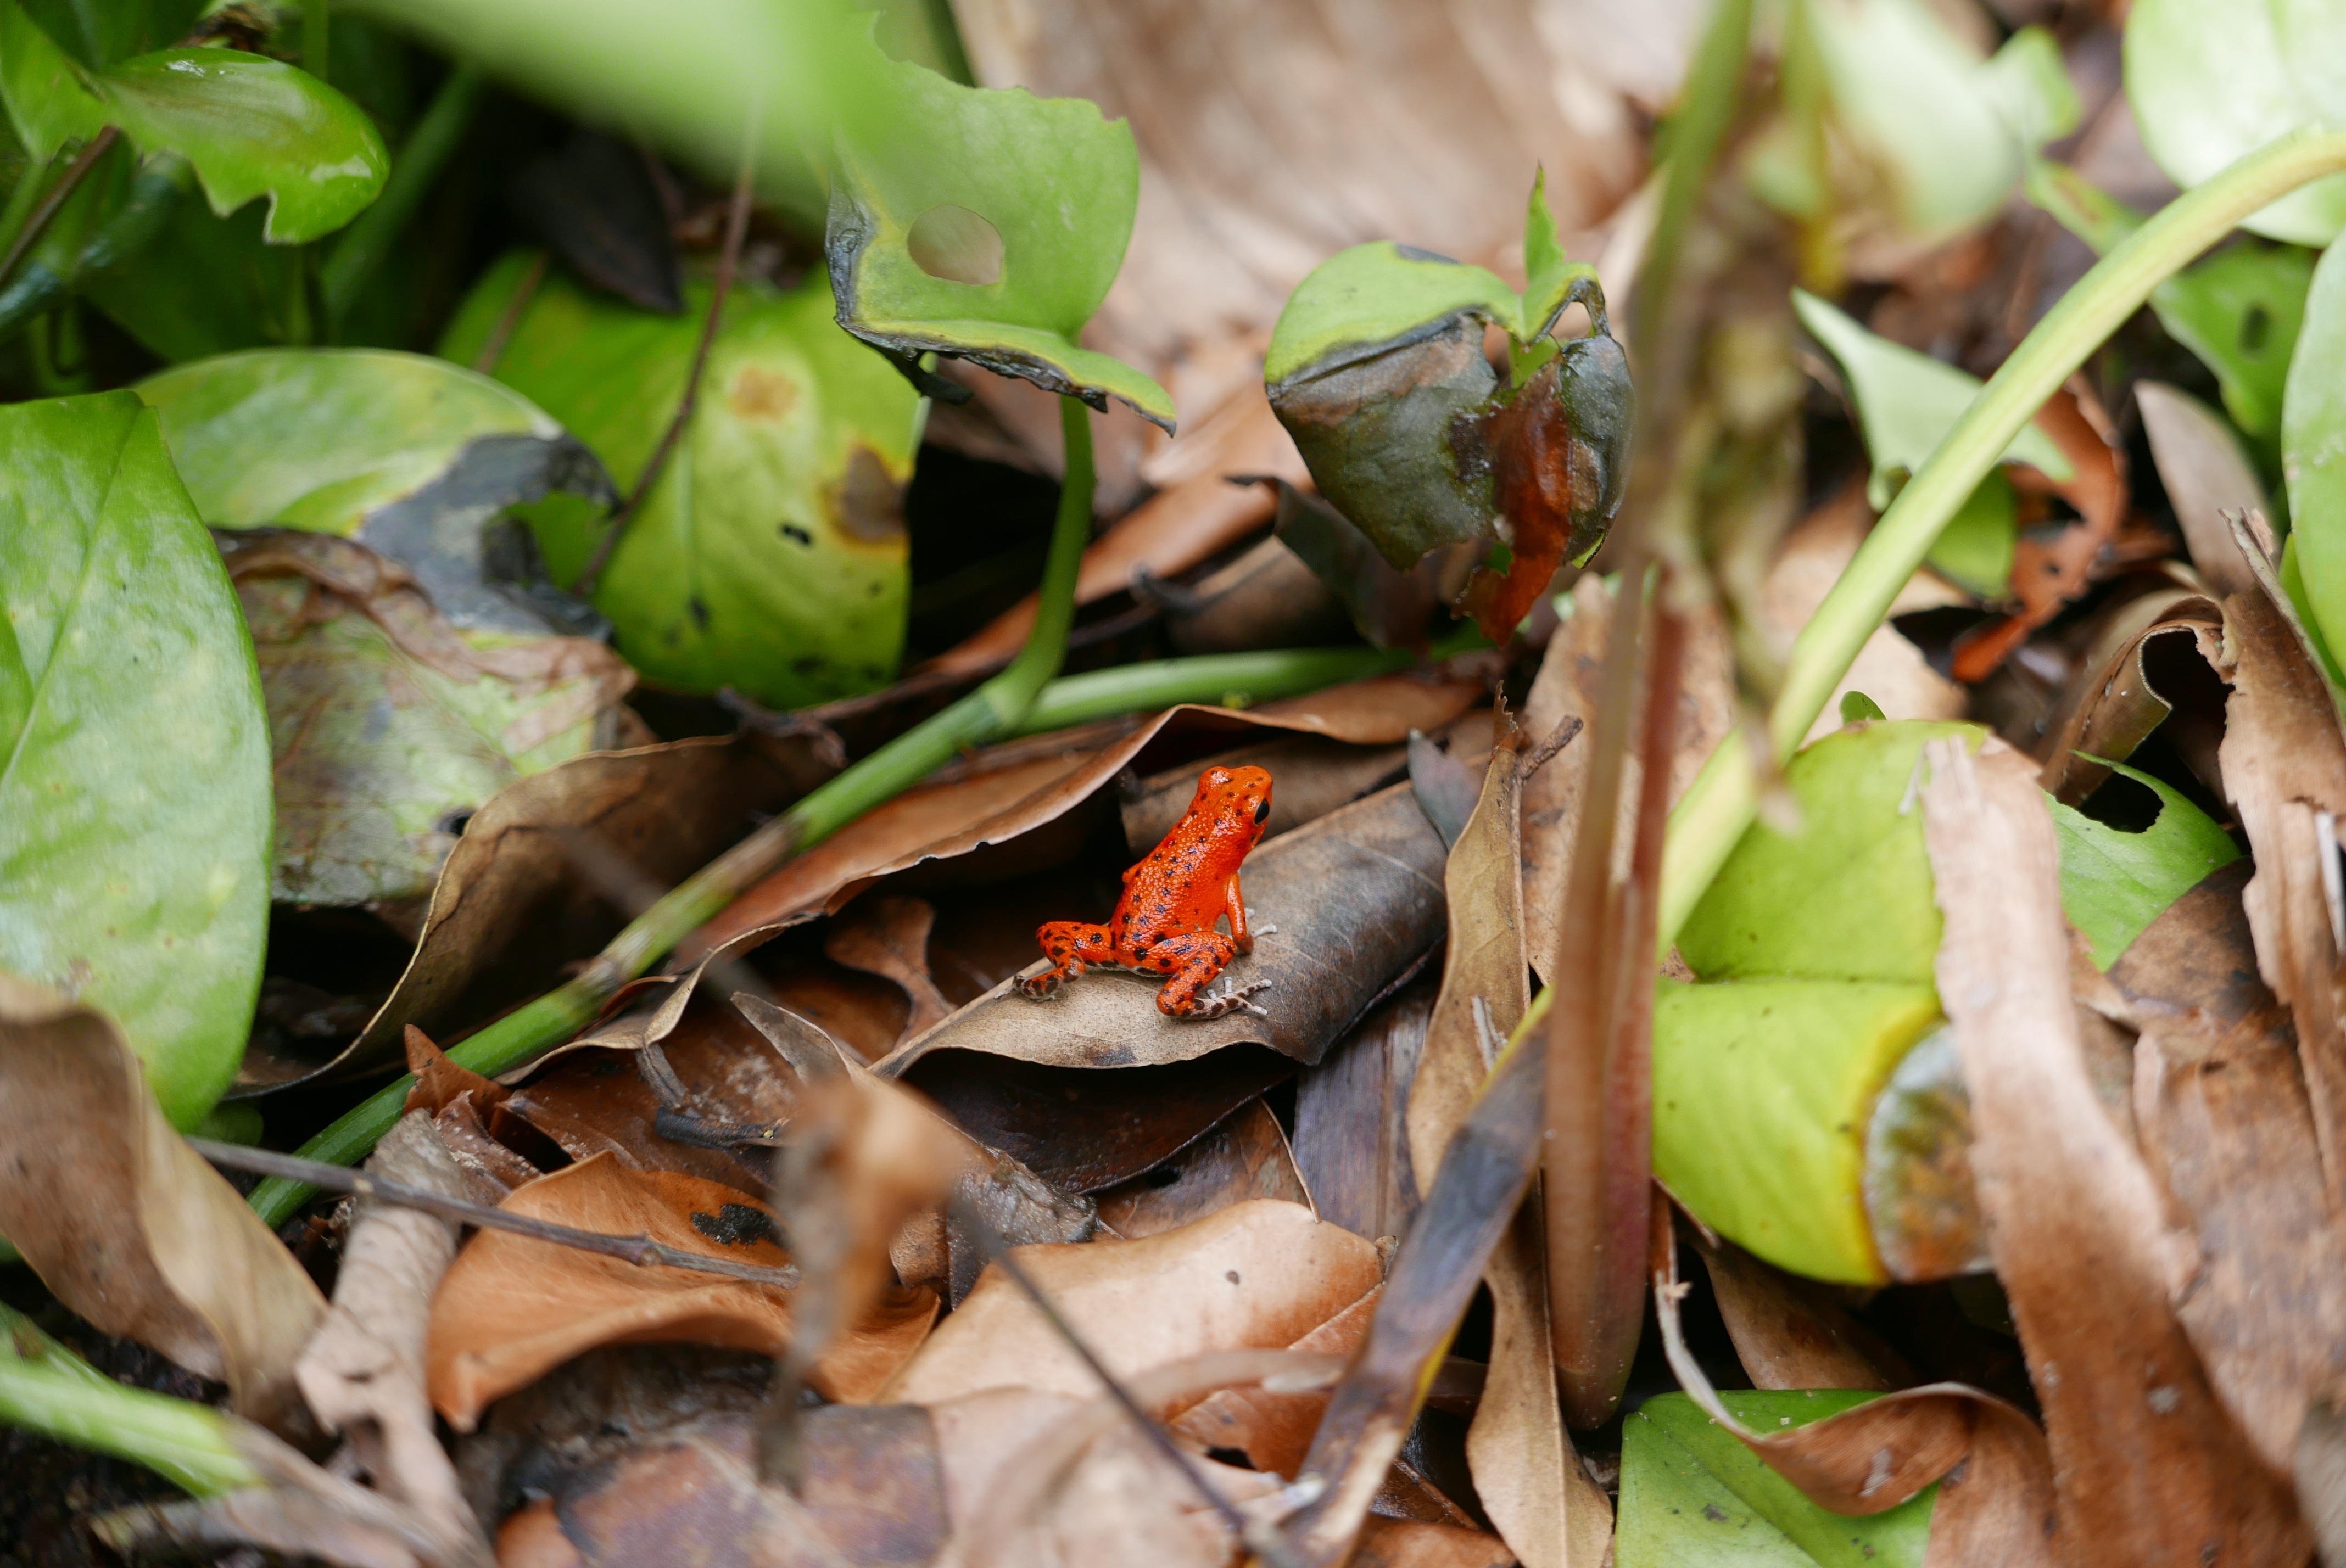
nature, forest, plant, leaf, flower, animal, cute, wildlife, red, jungle, produce, tropical, macro, small, autumn, frog, amphibian, flora, fauna, rainforest, tiny, exotic, macro photography, panama, central america, poison dart frog, red frog, bocas del toro, isla bastimentos